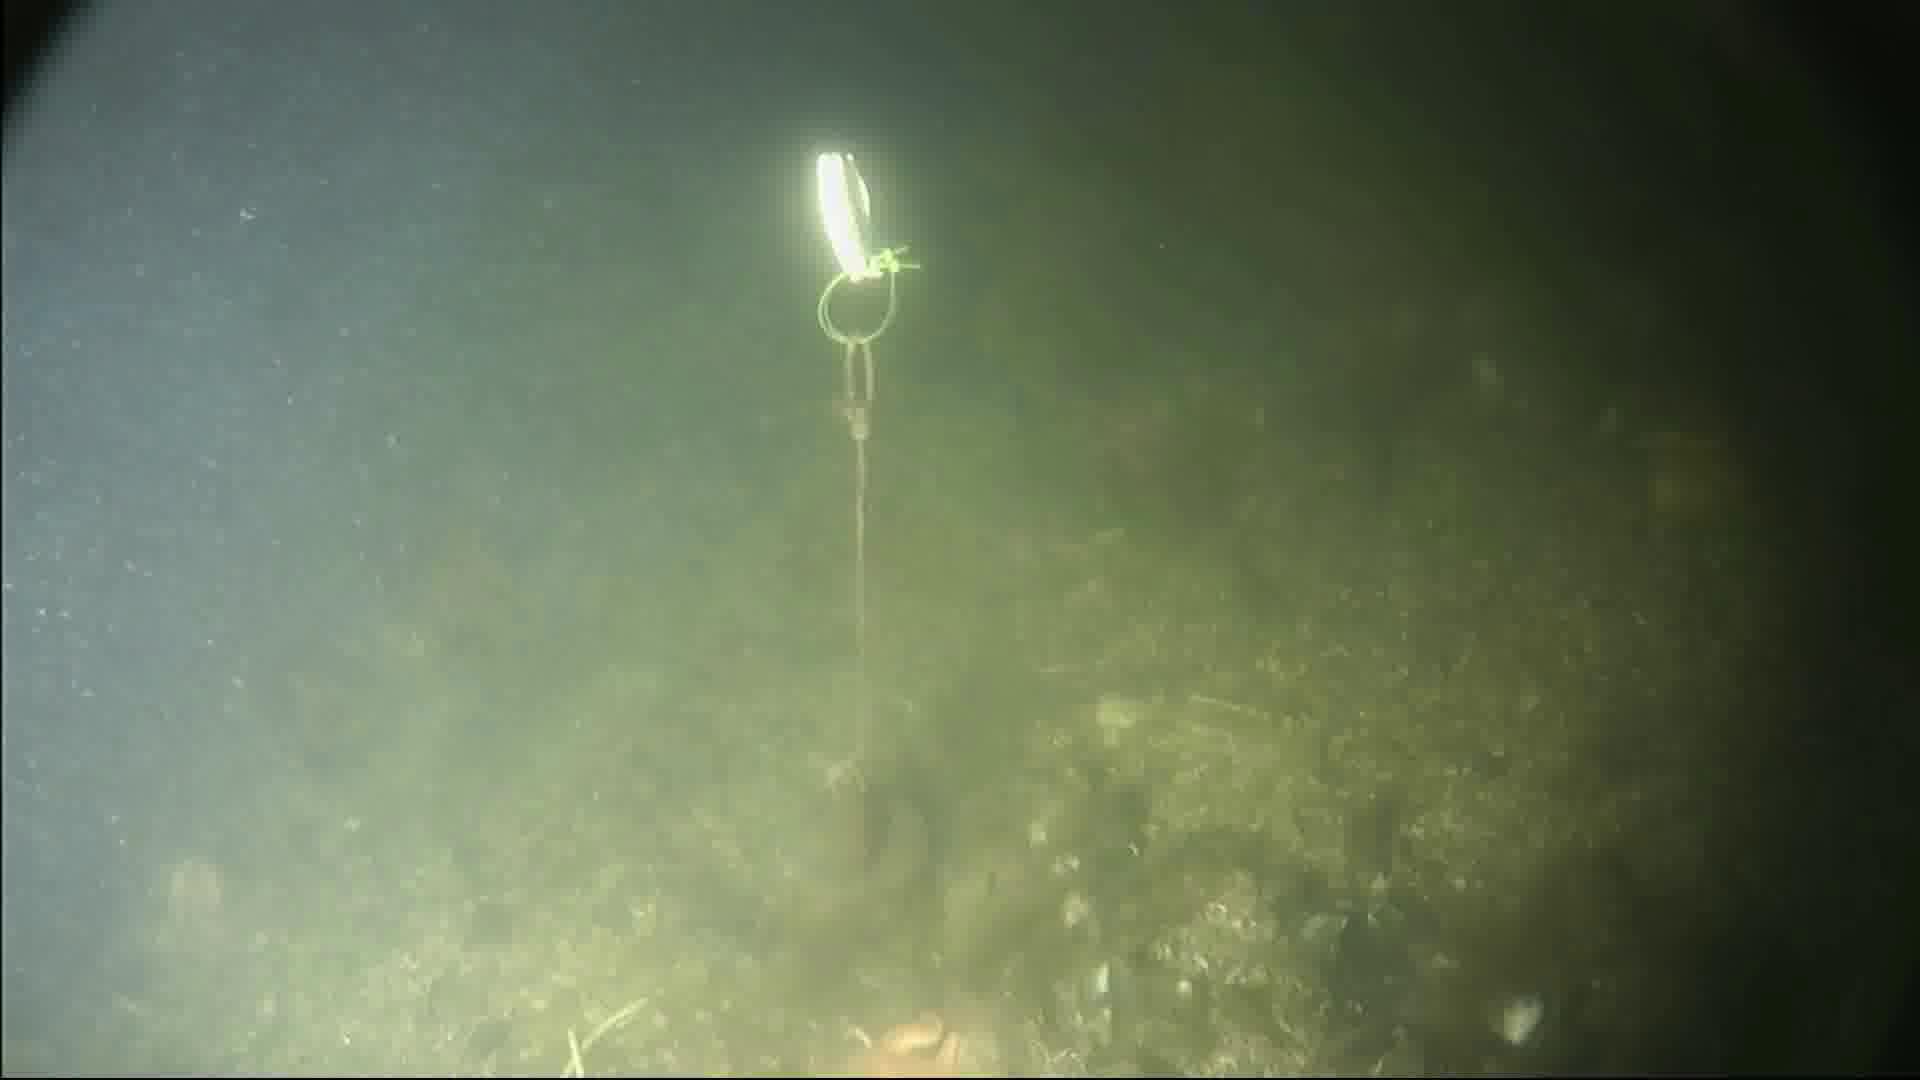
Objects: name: crab
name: starfish